Abi Masatora

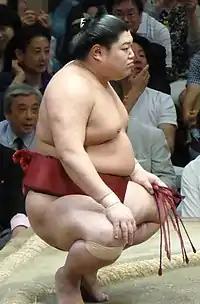
During the May 2018 tournament

Though he lasted four tournaments in the division, he only managed one winning tournament and was demoted back to "makushita" after the September 2015 tournament. He spent the next eight tournaments moving up and down the top third of the "makushita" division. In the March 2017 tournament at "makushita" 16 he got a 7–0 record and took the championship. He would follow this with a strong 5-2 in May, which would finally garner re-promotion to "jūryō" in July 2017, in which he achieved a winning tournament (8–7). In the next tournament in September at "jūryō" 11 he posted a 10–5 record and on the final day beat both Homarefuji and Kotoyūki in a playoff to take the championship. An 11–4 record at "jūryō" 5 in November would propel him to the top flight "makuuchi" division for the first time. In his debut in January 2018 at "maegashira" 14 he had a record of 10–5 and earned the Fighting Spirit Prize along with Ryūden. Another 10-5 for the March 2018 tournament saw him promoted to "maegashira" 2 for the May tournament, where he recorded only seven wins but earned his first "kinboshi" by defeating the "yokozuna" Hakuhō on day 6. He won his second "kinboshi" in consecutive tournaments in July 2018 with a victory over Kakuryū on Day 5. In May 2019 he won ten bouts and shared the Fighting Spirit prize with tournament winner Asanoyama and top division debutant Shimanoumi. Abi clinched the prize on the final day by defeating Tamawashi, and said he was inspired by Asanoyama, who is the same age. This performance earned him promotion to the "san'yaku" ranks for the first time at "komusubi." He followed up with 8–7 and 9–6 records in the next two tournaments but did not get promoted to "sekiwake" as there were no openings at that rank (with it being filled by Mitakeumi and the demoted "ōzeki" Takakeishō in September and Tochinoshin in November).